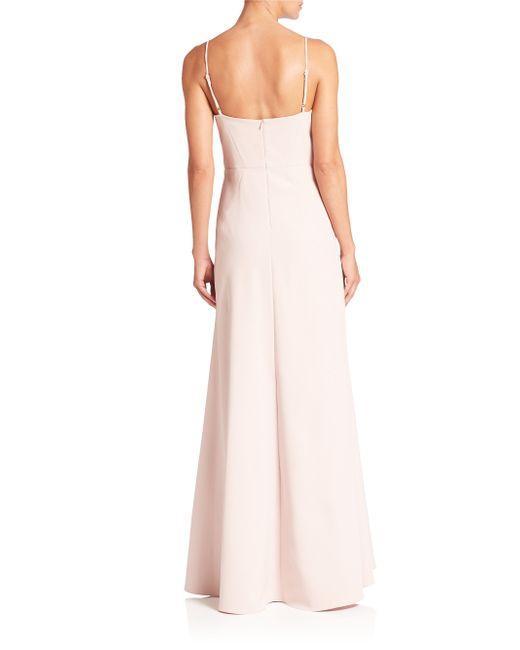
Langes rosegoldenes Kleid mit niedrigem Rücken.